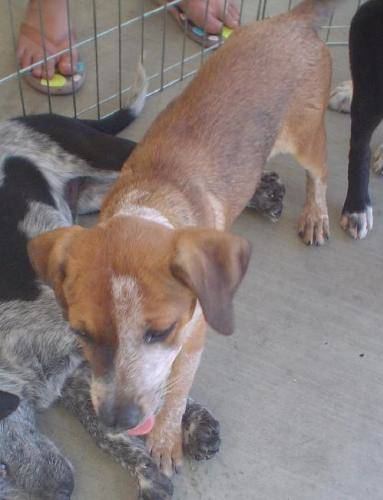
Label: dog